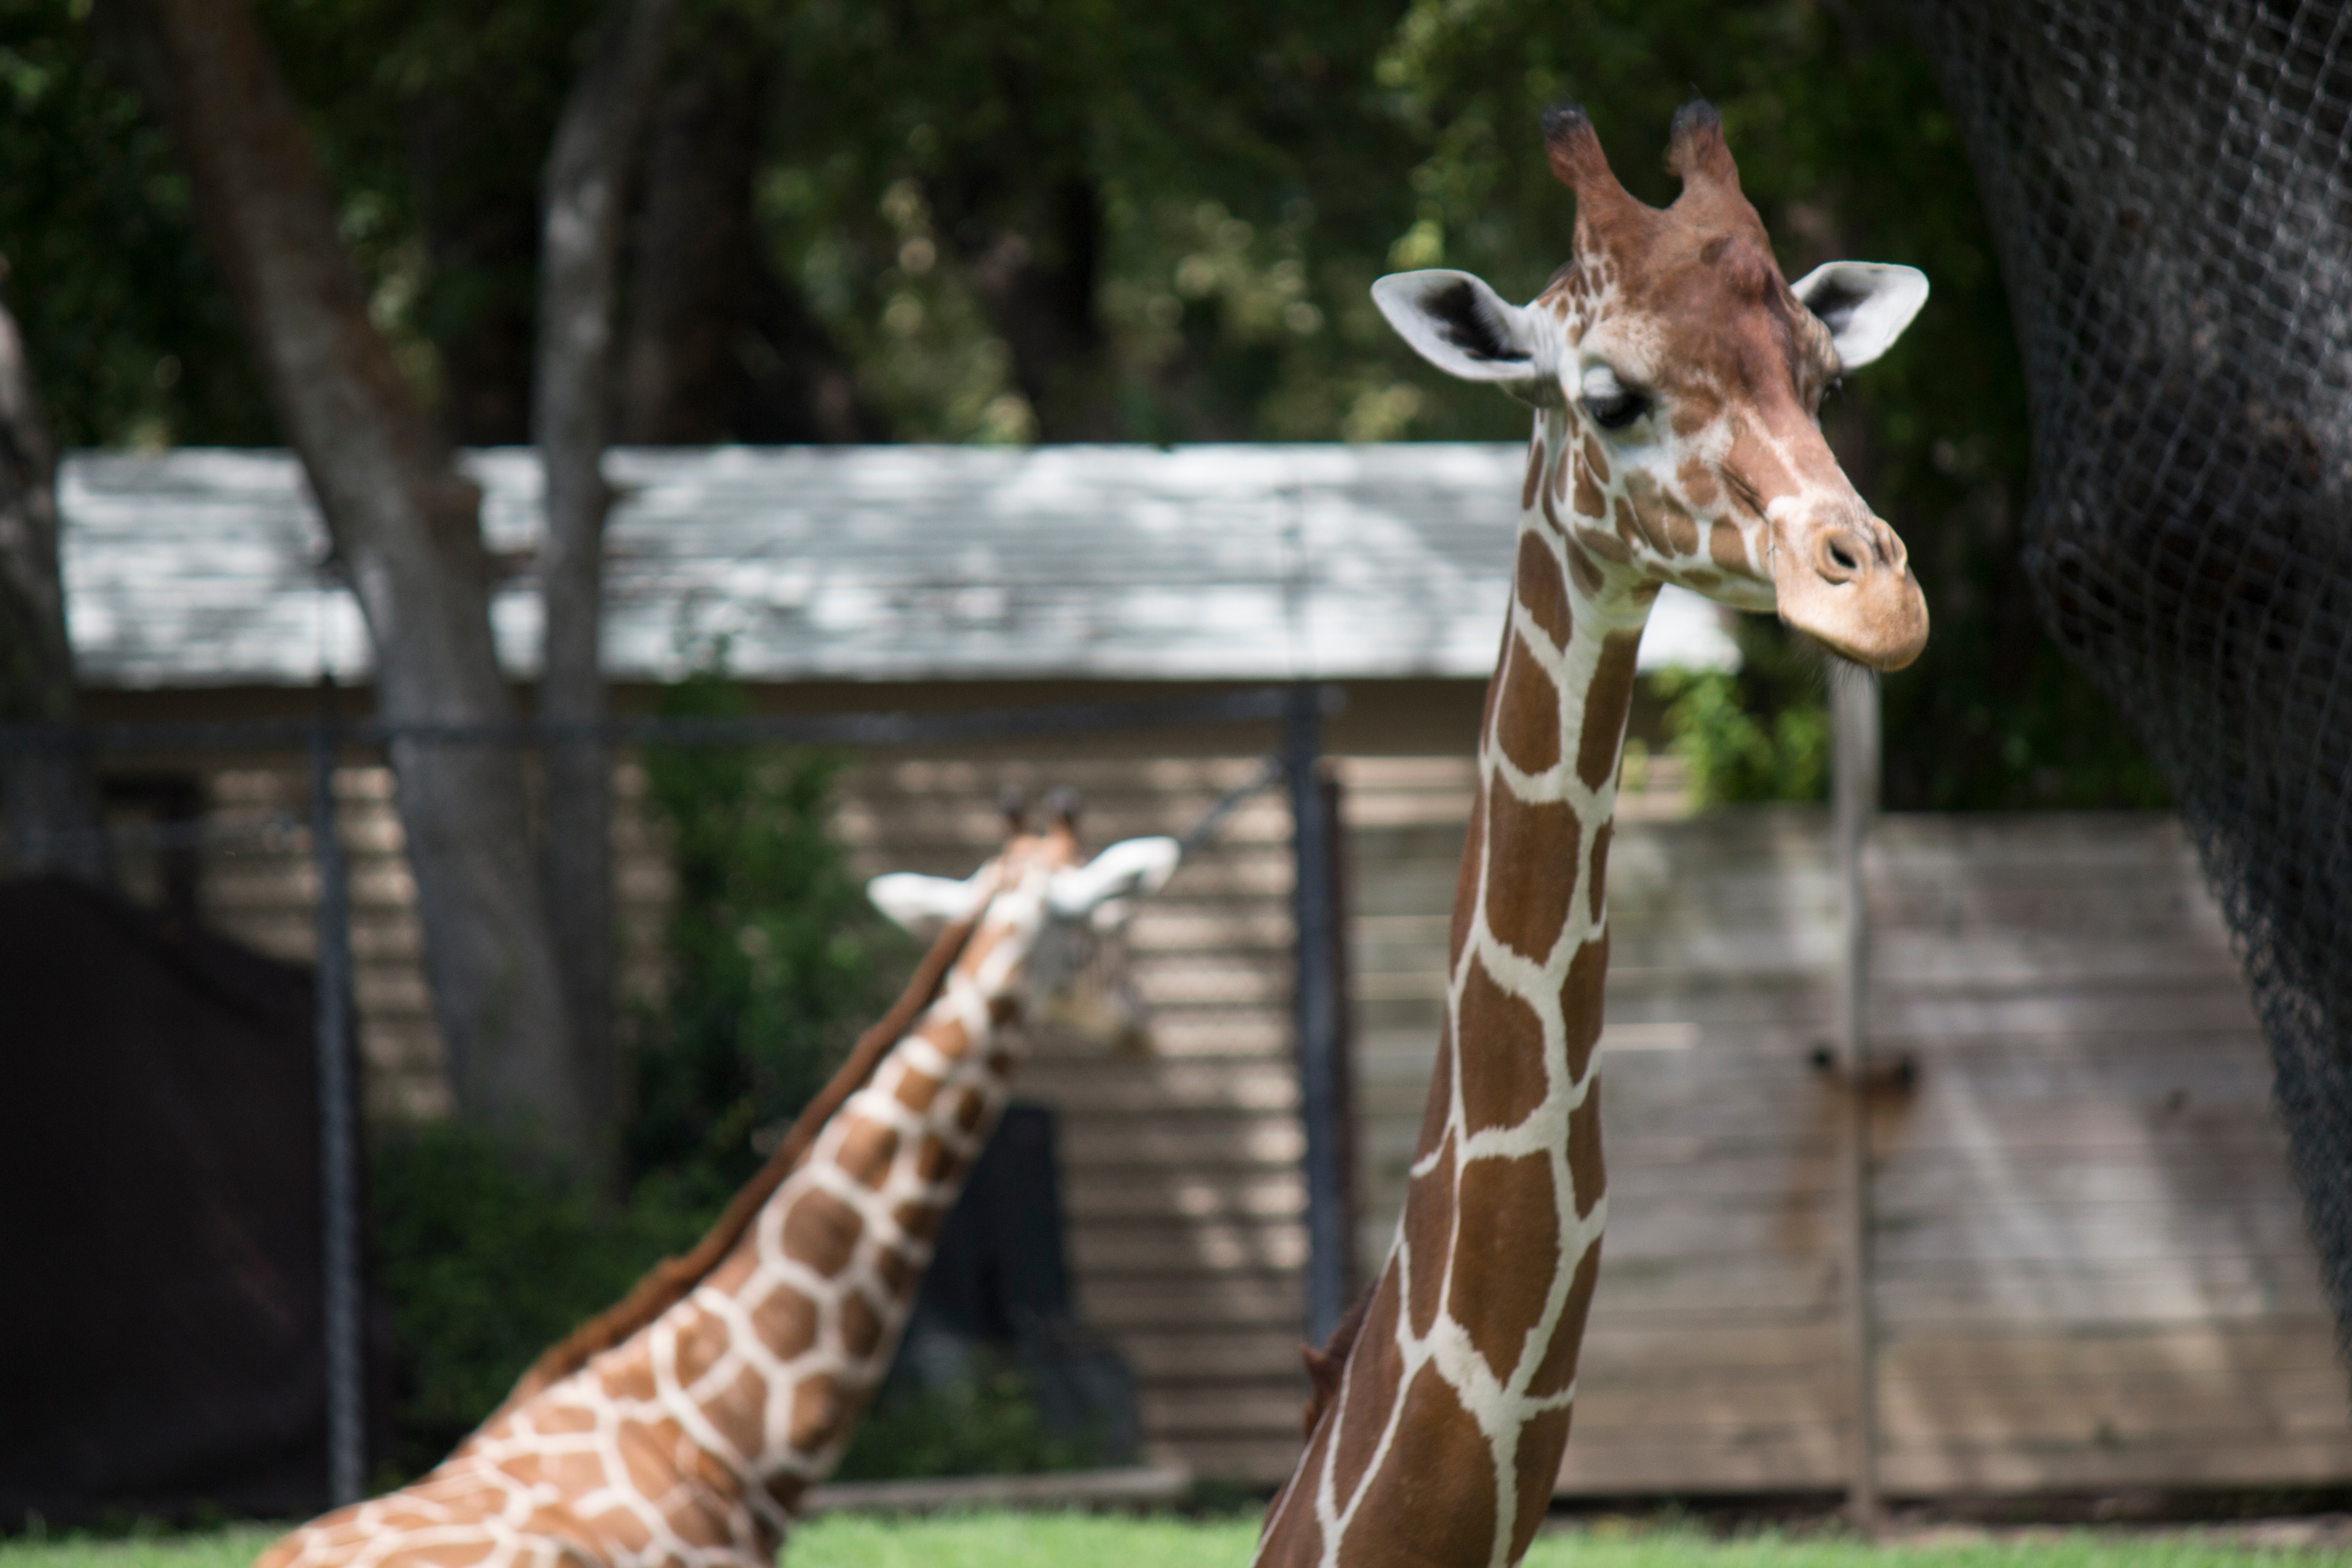
wildlife, zoo, mammal, fauna, giraffe, vertebrate, giraffidae